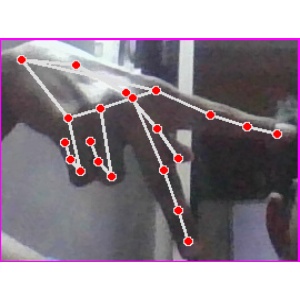
अक्षर: प